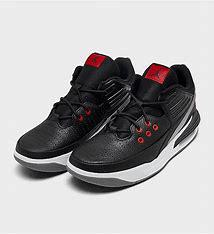
Brand: Jordan
Model: Max Aura 5